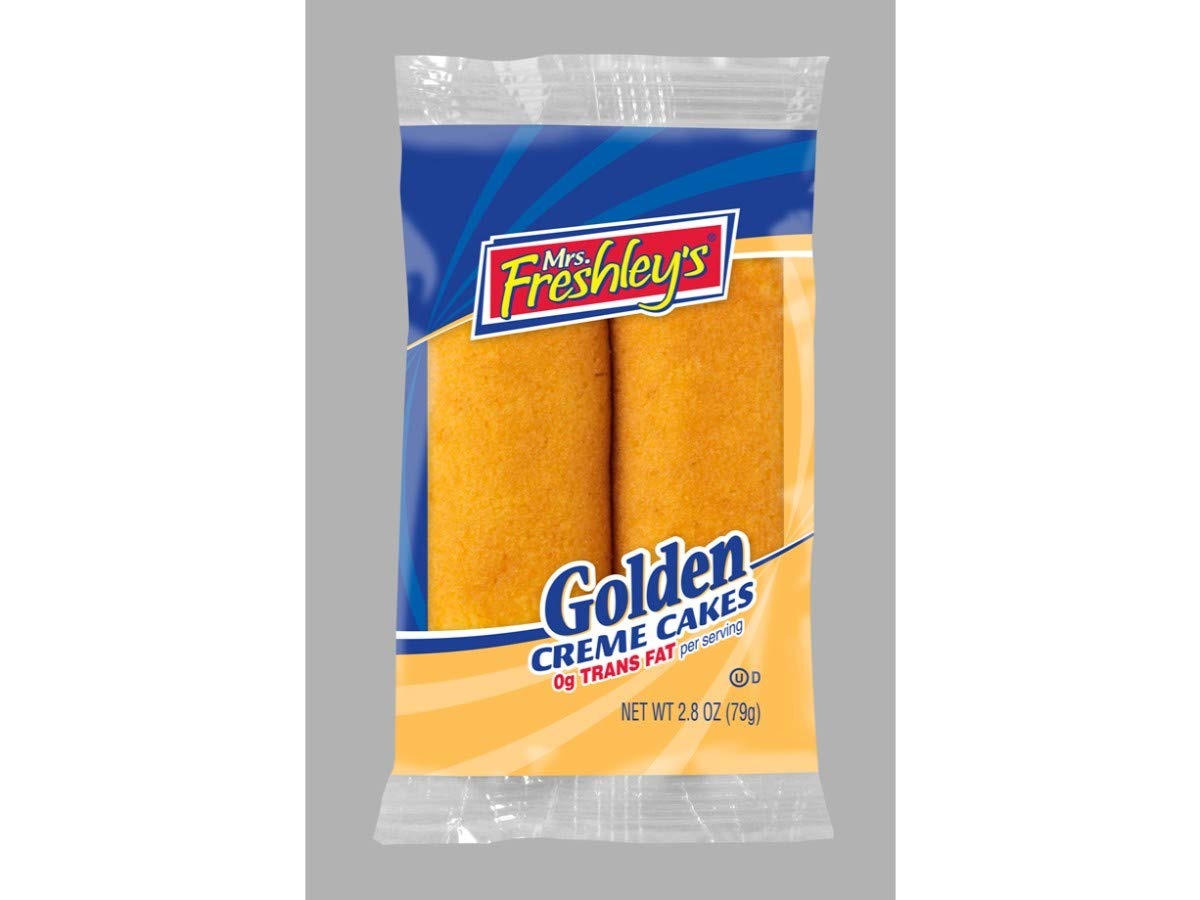
Item Name: Mrs.Freshleys Golden Creme Filled Cake, 2.8 Ounce -- 48 per case.
Bullet Point: Ships frozen, CANNOT be cancelled after being processed.
Product Description: Mrs.Freshleys Golden Creme Filled Cake, 2.8 Ounce -- 48 per case. Theres something special inside these Mrs. Freshleys cakes and you can taste it in every bite - delicious creme. Weve got creme-cakes for every sweet tooth - from our icing-topped Chocolate Cupcakes to our special Swiss Rolls and Red Velvet Creme Cakes, a Southern specialty. After one taste, youll agree that Mrs. Freshleys creme-filled cakes can't be beat! Snack, 2 Pack
Value: 48.0
Unit: Count

Price: 107.84